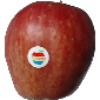
Label: Apple Red 1